Night of the Animated Dead

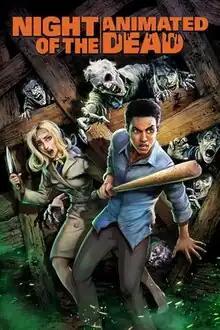
Official release poster

Night of the Animated Dead is a 2021 American adult animated zombie horror film directed by Jason Axinn and featuring the voices of Josh Duhamel, Dulé Hill, Katharine Isabelle, James Roday Rodriguez, Katee Sackhoff, Will Sasso, Jimmi Simpson and Nancy Travis. It is an adaptation of the 1968 George A. Romero film "Night of the Living Dead".